Marianne James

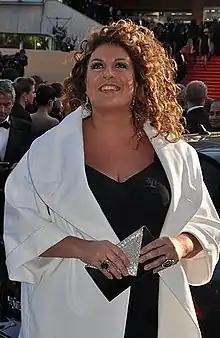
Marianne James at the 2010 Cannes Film Festival.

Marianne James (born 18 February 1962) is a French singer, writer, actress, TV host and fashion designer. She has co-presented the French coverage of the "Eurovision Song Contest".